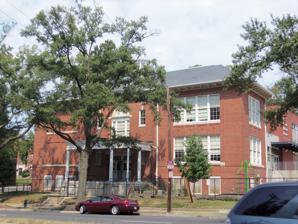
Building: Military Road School
Country: United States of America
Year built: 1912
United States historic place Military Road School U.S. National Register of Historic Places Military Road School in 2013 Location in Washington, D.C. Location 1375 Missouri Ave., NW Washington, D.C. Coordinates 38°57′44″N 77°01′56″W / 38.96217°N 77.03235°W / 38.96217; -77.03235 Built 1911–1912 Architect Snowden Ashford MPS Public School Buildings of Washington, DC MPS NRHP reference No. 03000674 Added to NRHP July 25, 2003 The Military Road School is an historic public school building in the Brightwood neighborhood in the Northwest Quadrant of Washington, D.C. It was listed on the National Register of Historic Places in 2003. Since 2003, it has been occupied by the Latin American Montessori Bilingual Public Charter School . History The Military Road School was established in 1864 to educate free people of color. The site was formerly occupied by the barracks of Fort Stevens and was located on what was then Military Road, which connected Washington's Civil War forts.  Many freedmen and freedwomen settled near forts for protection and employment.  It was one of the first schools in Washington to open after Congress authorized the education of African Americans. The students who attended school came from the neighborhood, traveled from other parts of upper Northwest Washington, as well as from Montgomery County, Maryland . The school remained open until 1954 when the Brown v. Board of Education decision desegregated public schools in the United States. Architecture The front part of the present school building was one of the first to be designed by the office of the Municipal Architect, which had been established in 1909, and to be reviewed by the Commission of Fine Arts, which had been established in 1910. The two and a half story building was designed by Snowden Ashford .  A large contemporary addition was completed behind the building in 2009. The building is faced with red brick and is accented by stucco panels and limestone trim.  It is one room wide and has a central entrance porch.  The large banks of multi-paned windows are located on the front and the sides of the building for maximum lighting.  There are recessed brick panels on the back of the building.  The gently flared hipped roof features wide scrolled eaves , and is topped by an octagonal shaped cupola . References